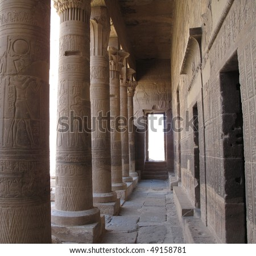
pillars showing a column of pillars and open doorway .